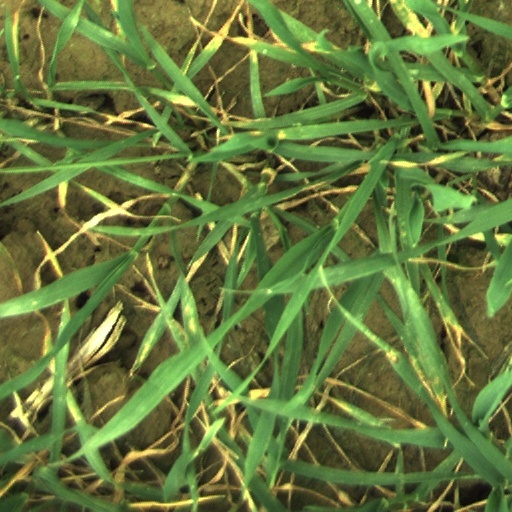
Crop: wheat